Caleb Whittaker Place

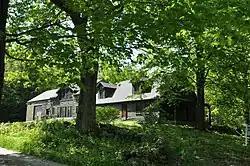

The Caleb Whittaker Place is a historic house on Perkins Pond Road in Weare, New Hampshire. Probably built about 1765 by an early settler, it is one of the oldest surviving buildings in the town, notable for its remarkably unaltered interior. The house was listed on the National Register of Historic Places in 1983.